Christopher Evans (outlaw)

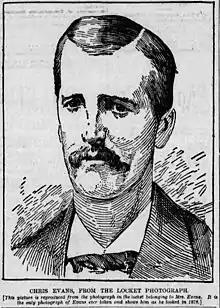
Sketch taken from a locket photograph of Chris Evans taken on his wedding day in 1871

Christopher Evans was born on February 19, 1847, in Bell's Corner, about twelve miles from Ottawa, Canada West. His parents, Thomas and Mary Ann Evans, were both Irish natives who came to Canada separately. They married in Bell's Corner in 1837 and together they had eight children, including Chris.